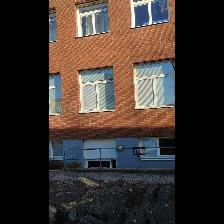
Label: NonHuman